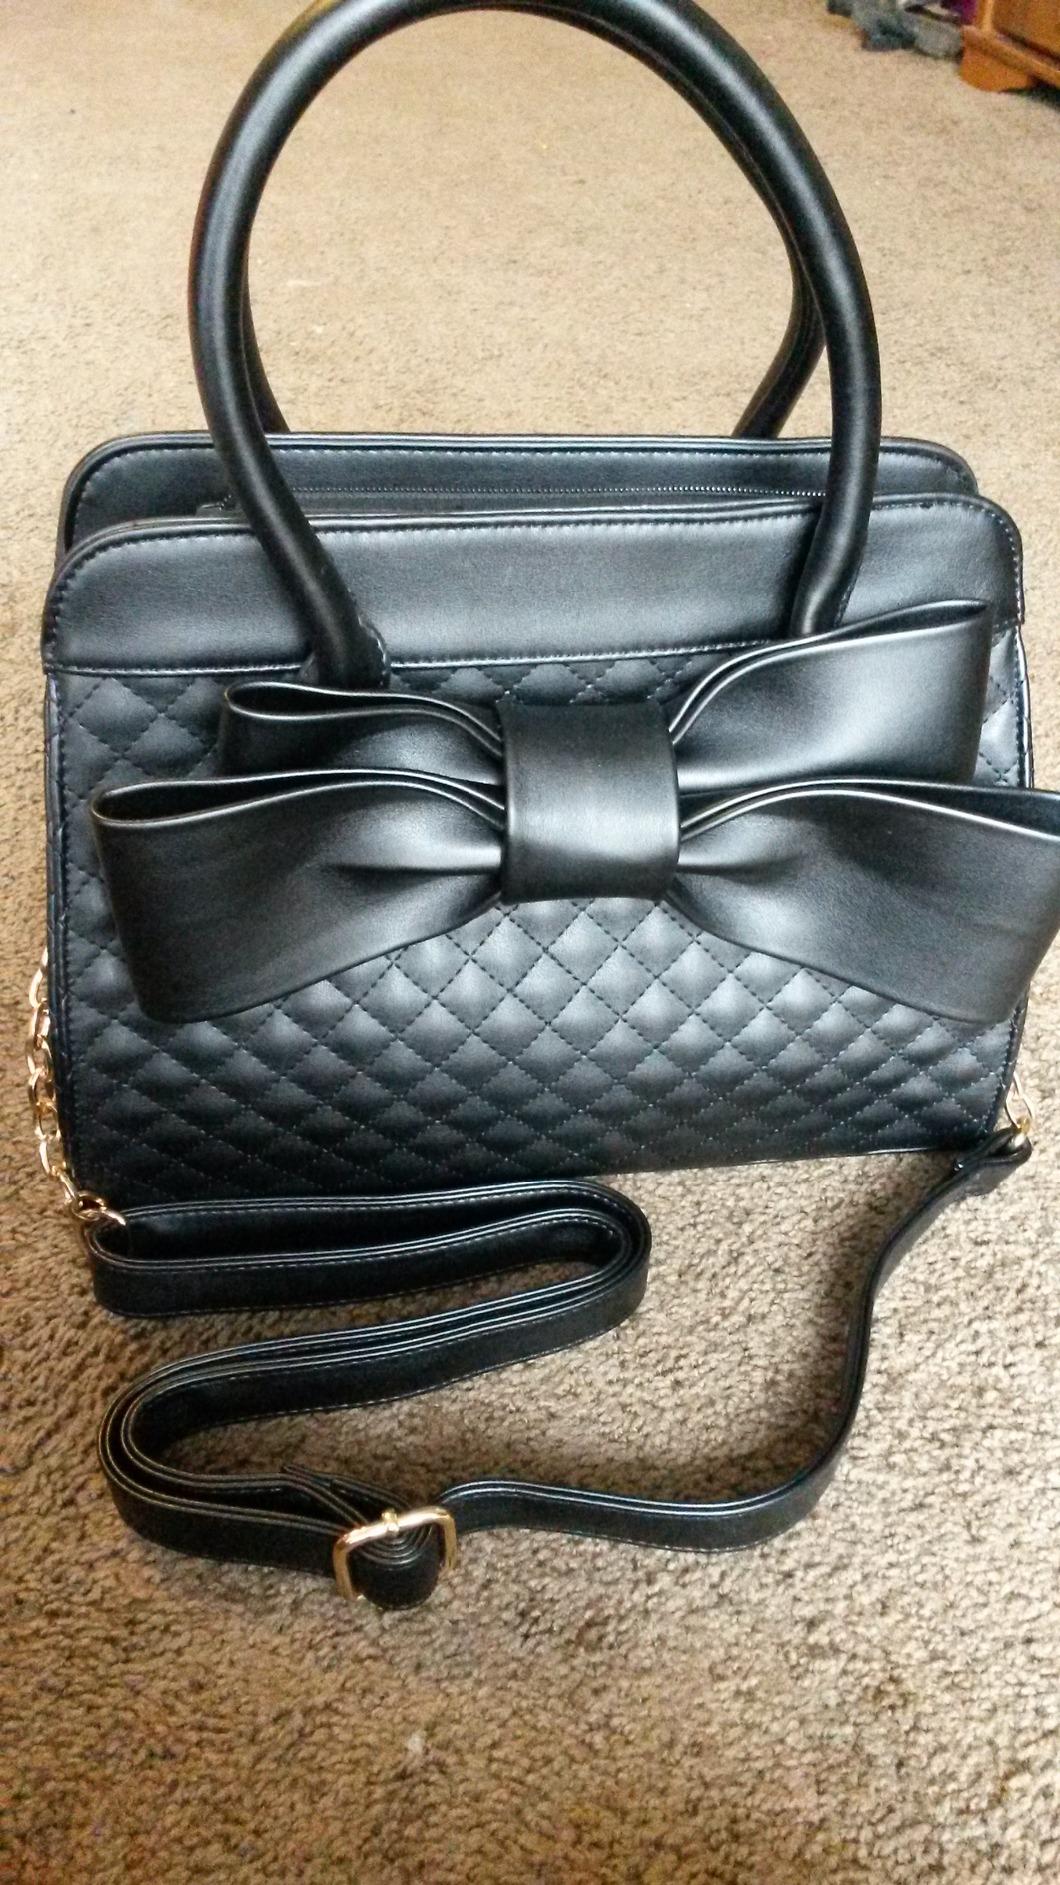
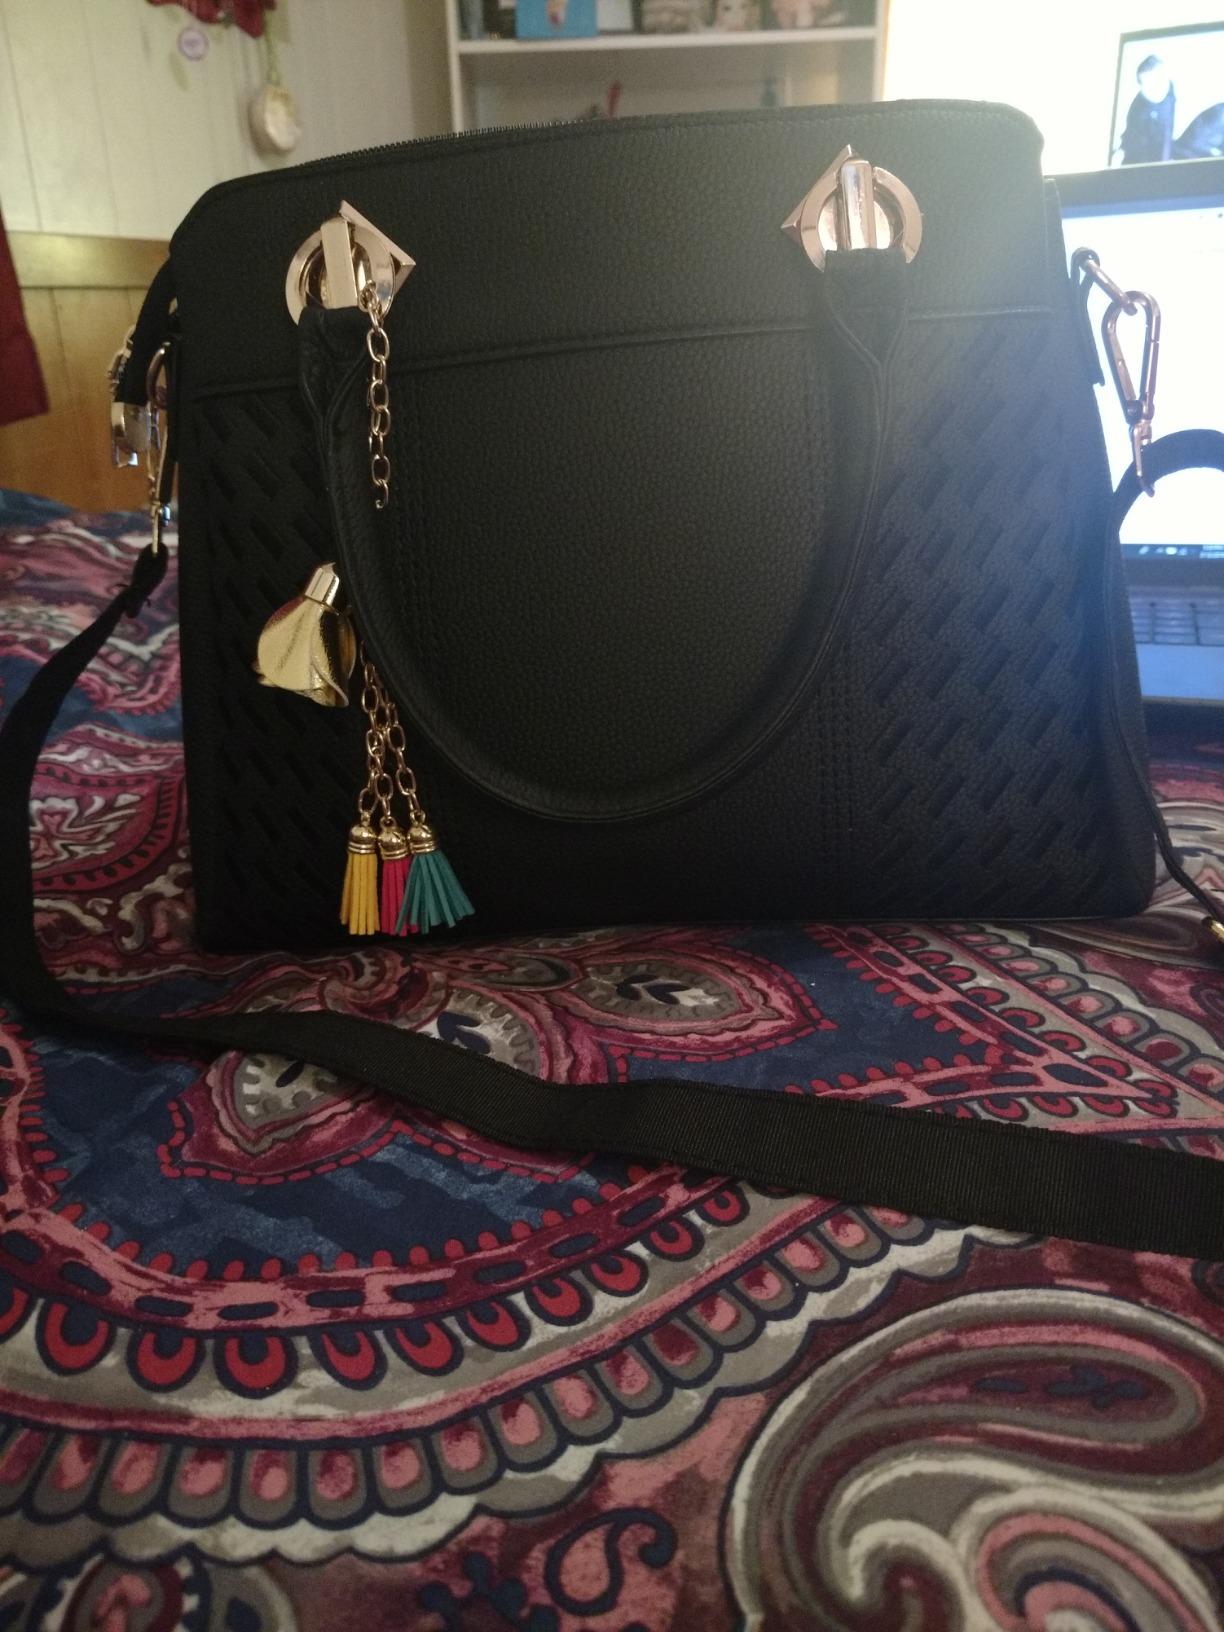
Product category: accessories_handbag
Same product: no